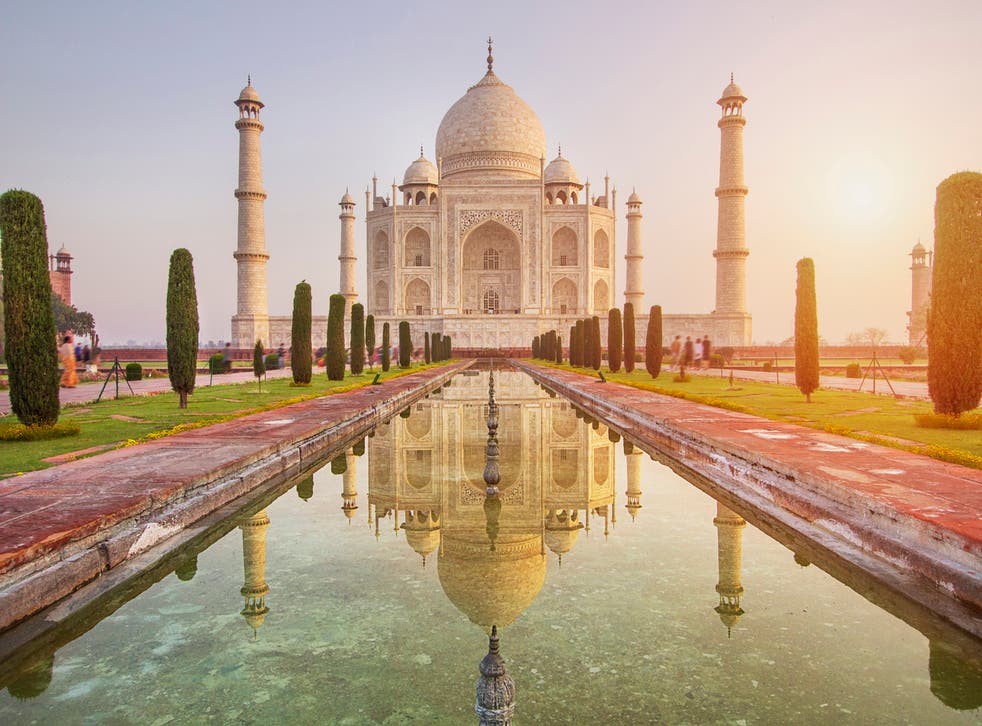
Landmark: Taj Mahal